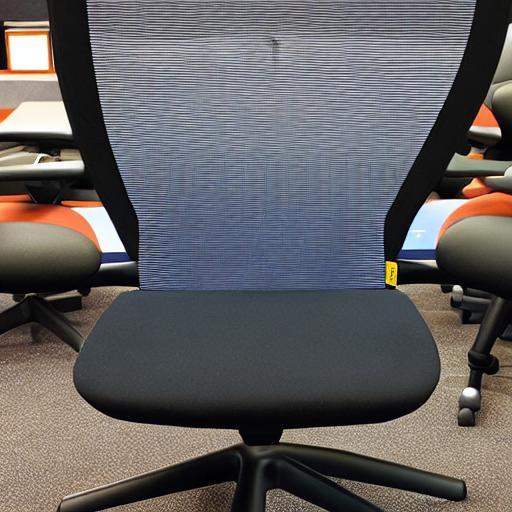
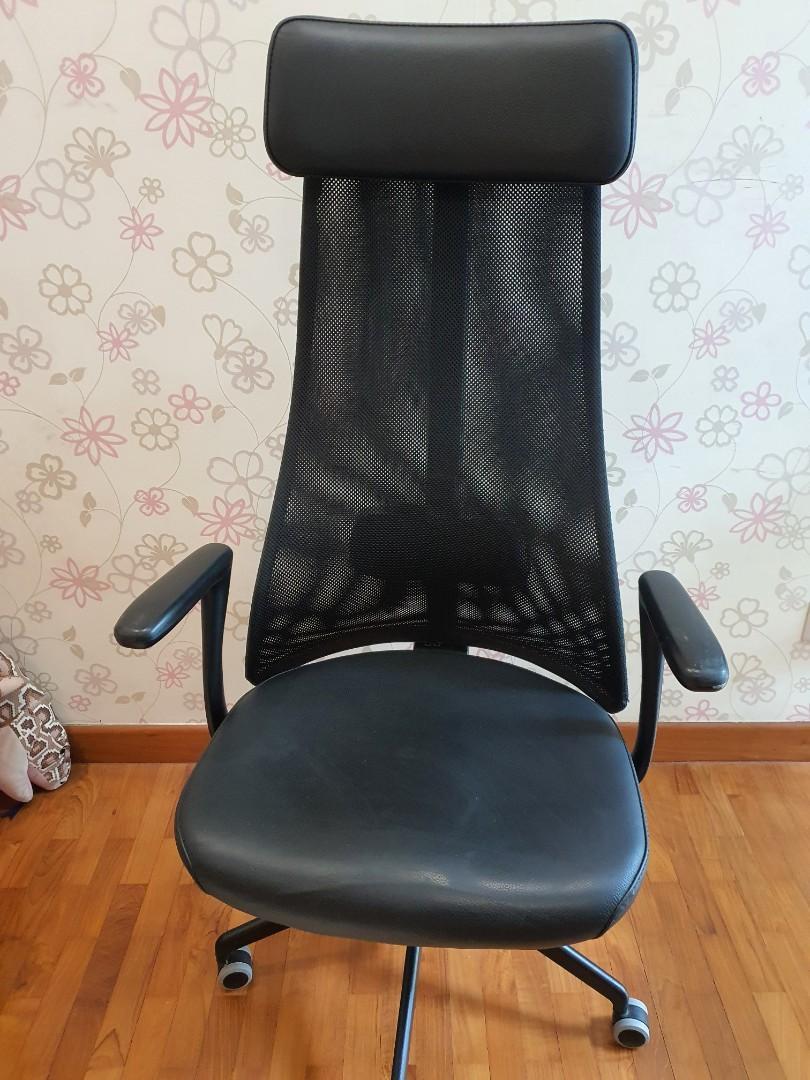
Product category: items_chair
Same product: no